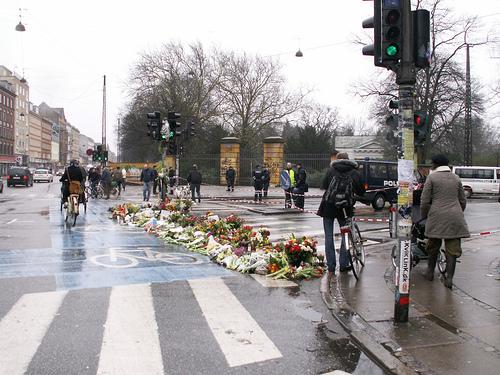
Weather: rain or strom